Islamic Republic of Iran Army Ground Forces

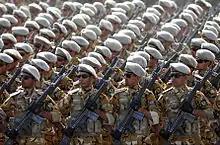
IRIA Soldiers marching in formation

Many of these assessments appear to be copyright violations from research conducted by the Burke Chair in Strategy at the Center for Strategic and International Studies, Washington DC, for example, an updated military balance report dated 2012.(see also CSIS Iran and Gulf Military Balance, 11 July 2012, p51